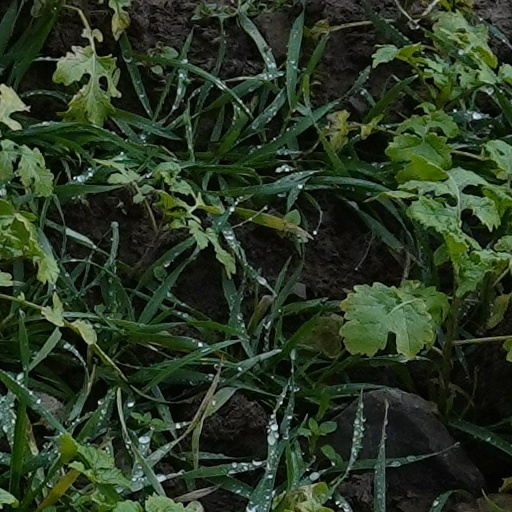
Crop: wheat